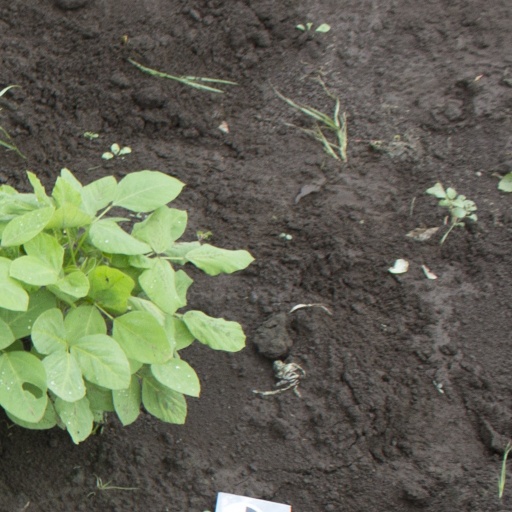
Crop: soybean